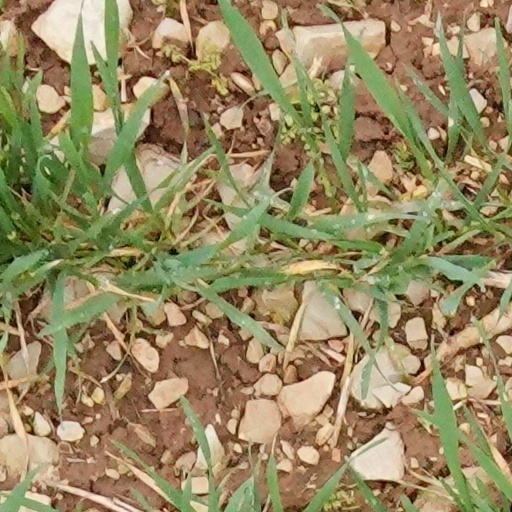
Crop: wheat